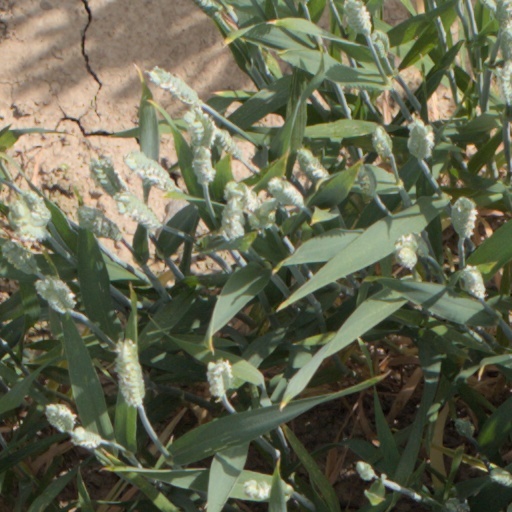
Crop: wheat